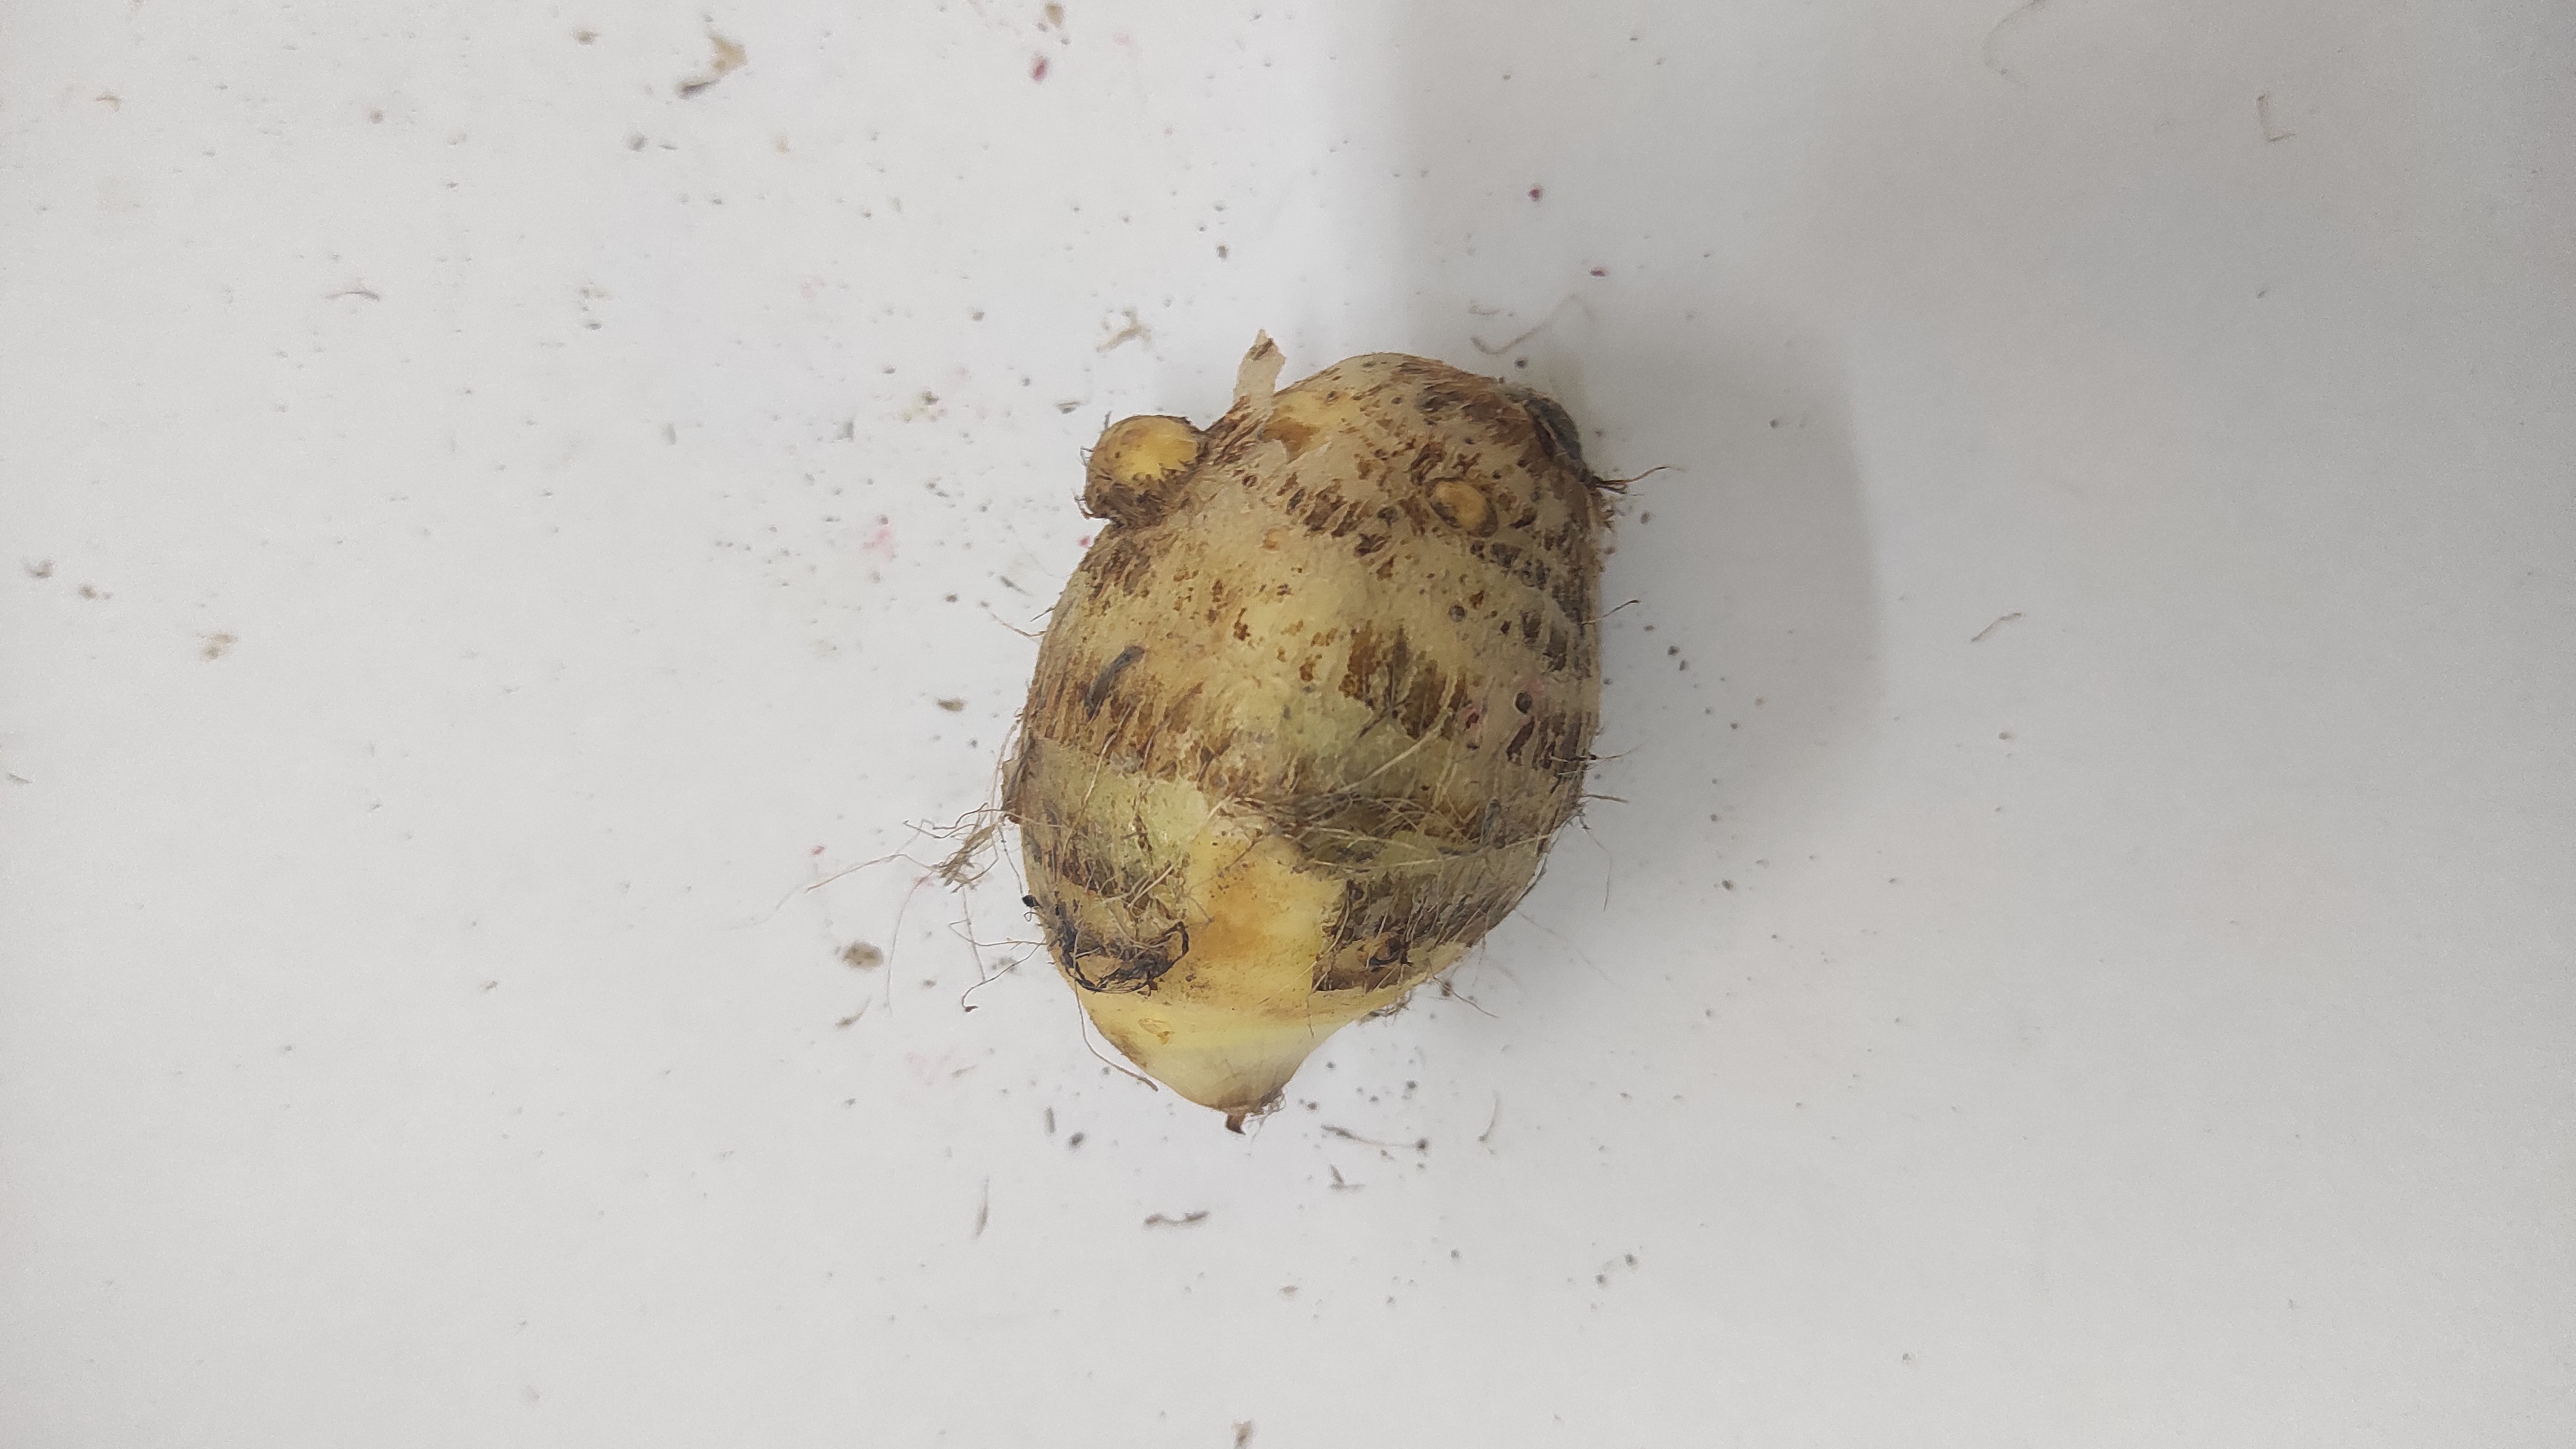
Crop: Taro root
Condition: Fresh